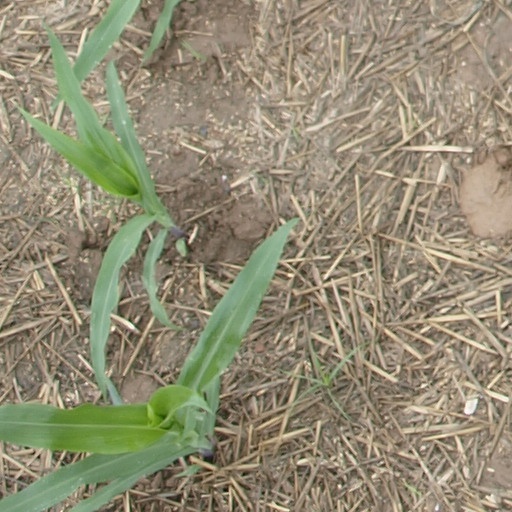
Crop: maize; corn